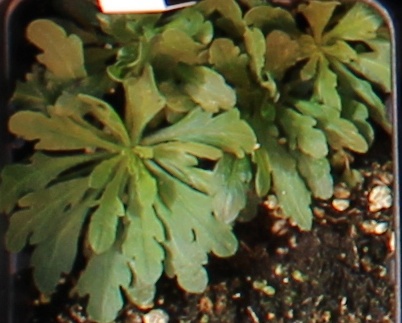
Label: Horseweed